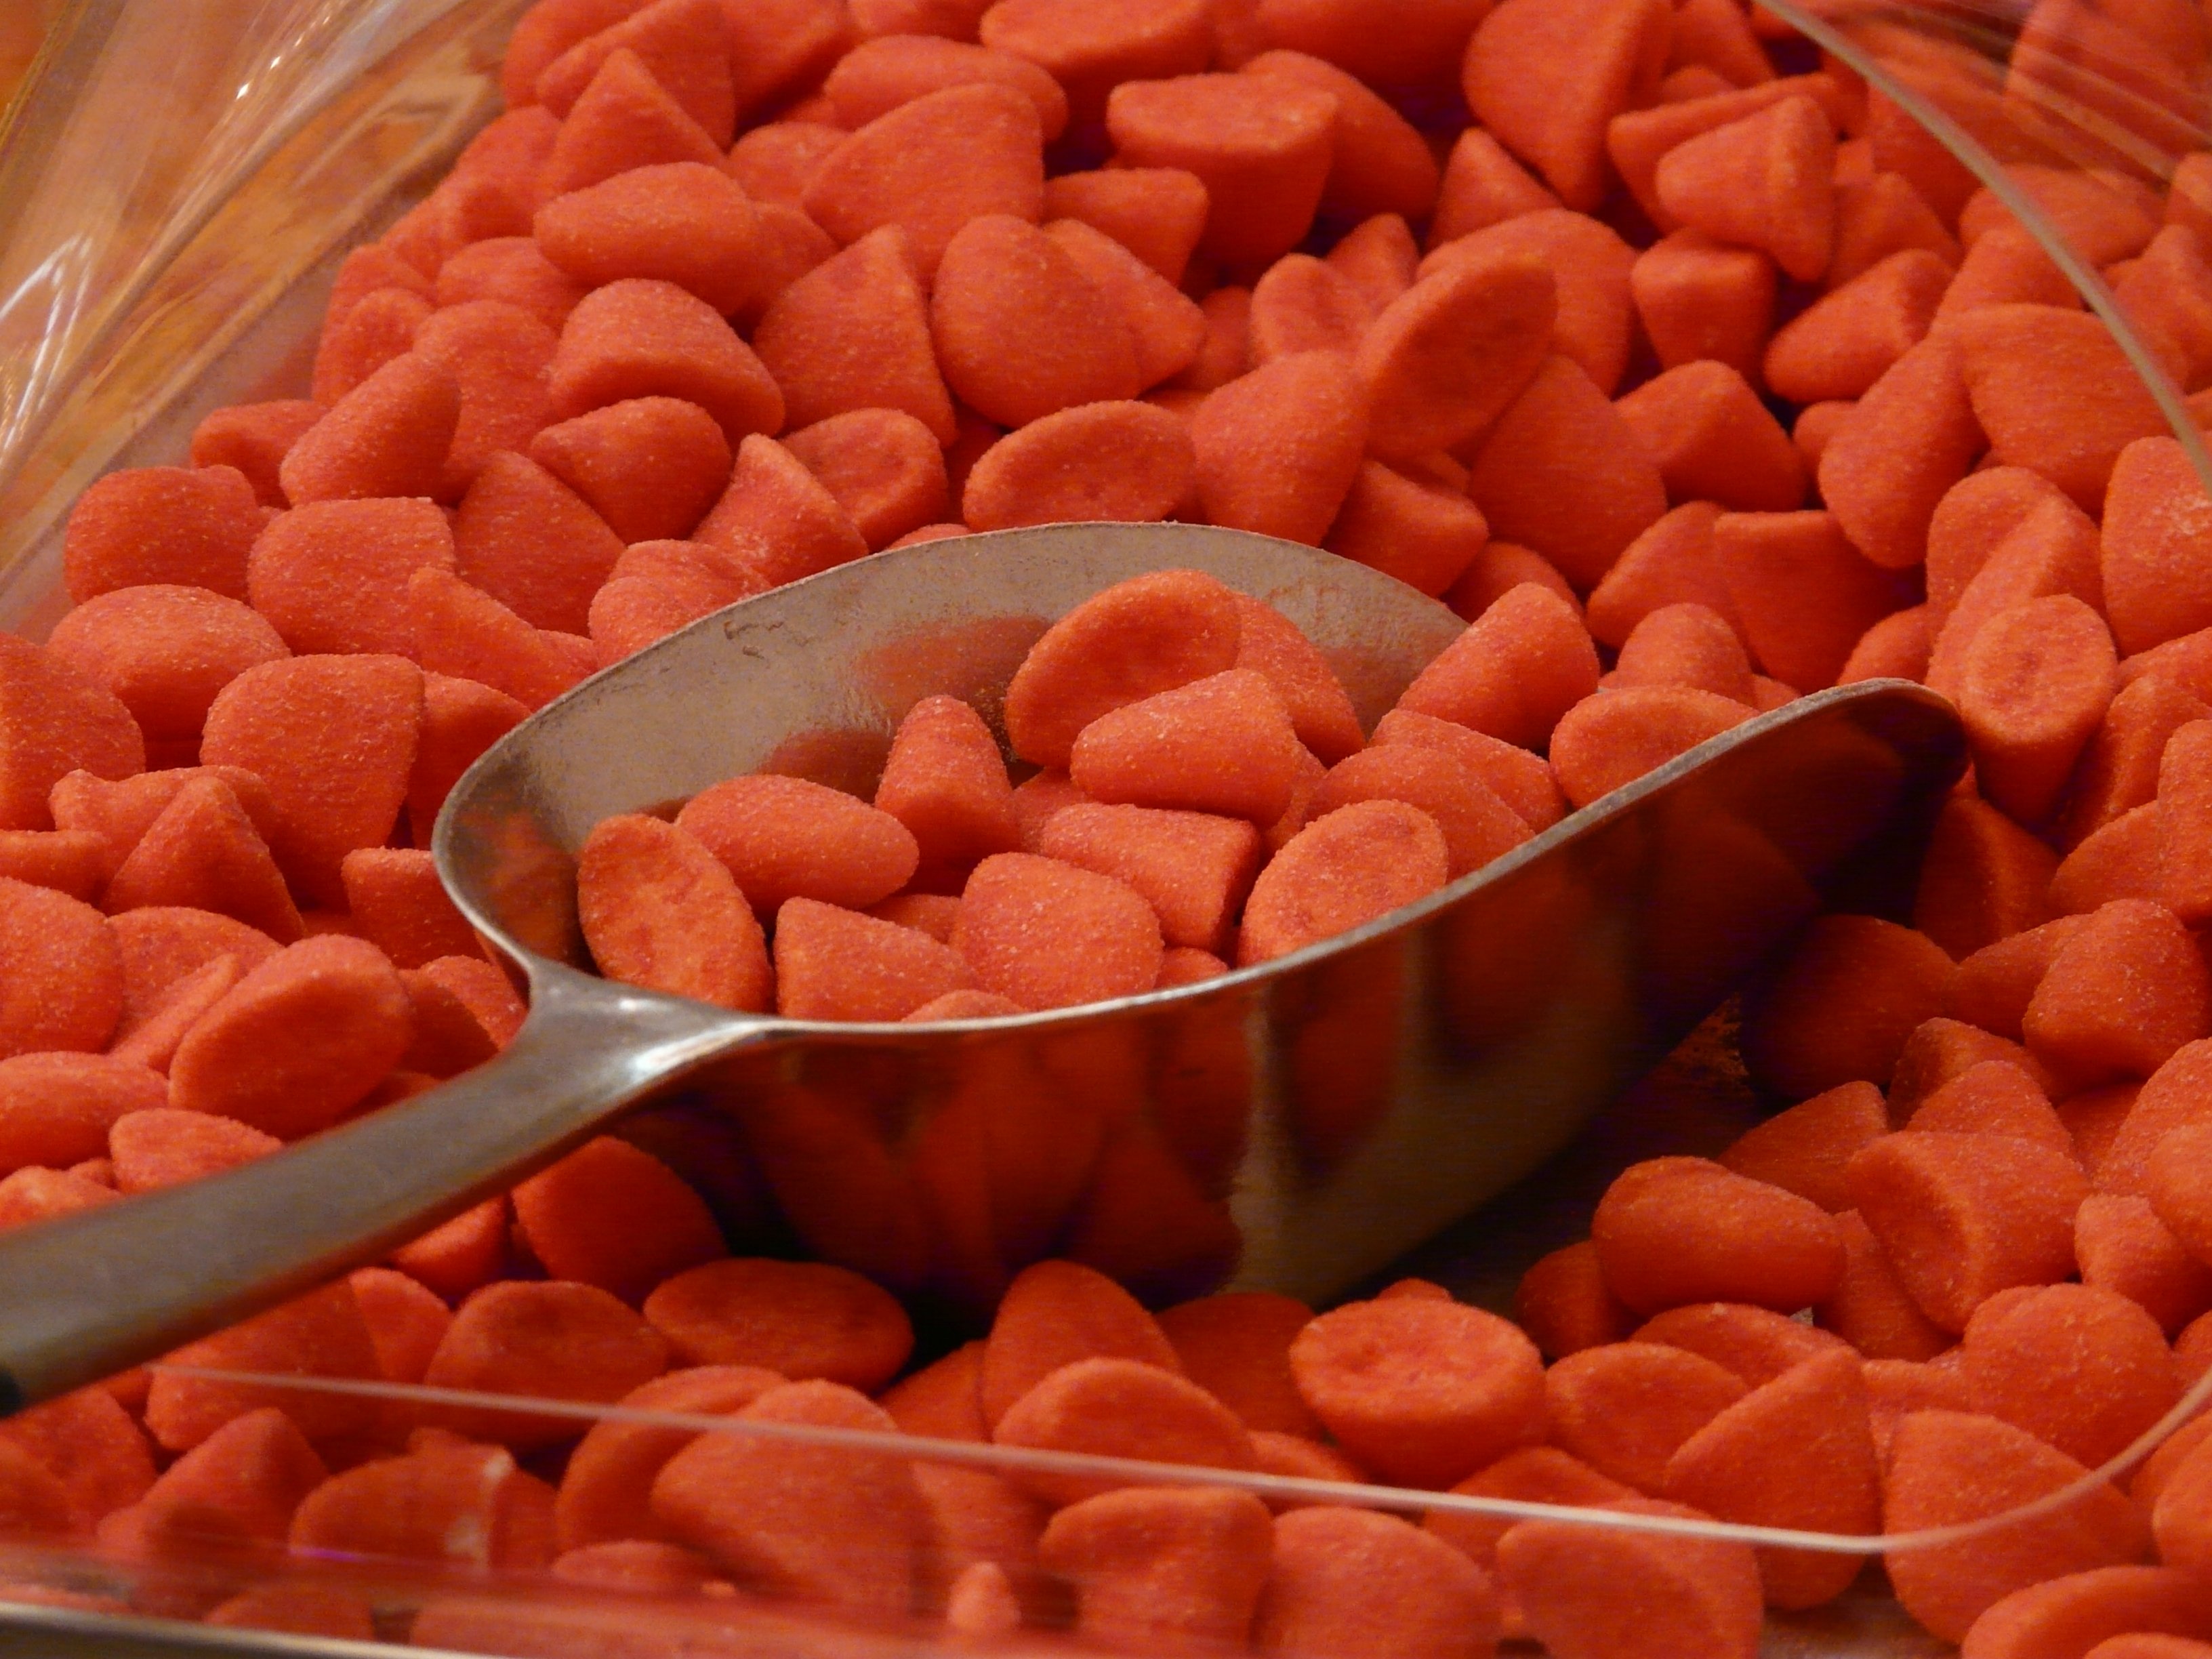
fruit, sweet, dish, food, red, produce, vegetable, meat, cuisine, delicious, carrot, blade, strawberries, sweetness, nibble, flowering plant, year market, marshmallows, seafood boil, marshmallows strawberries